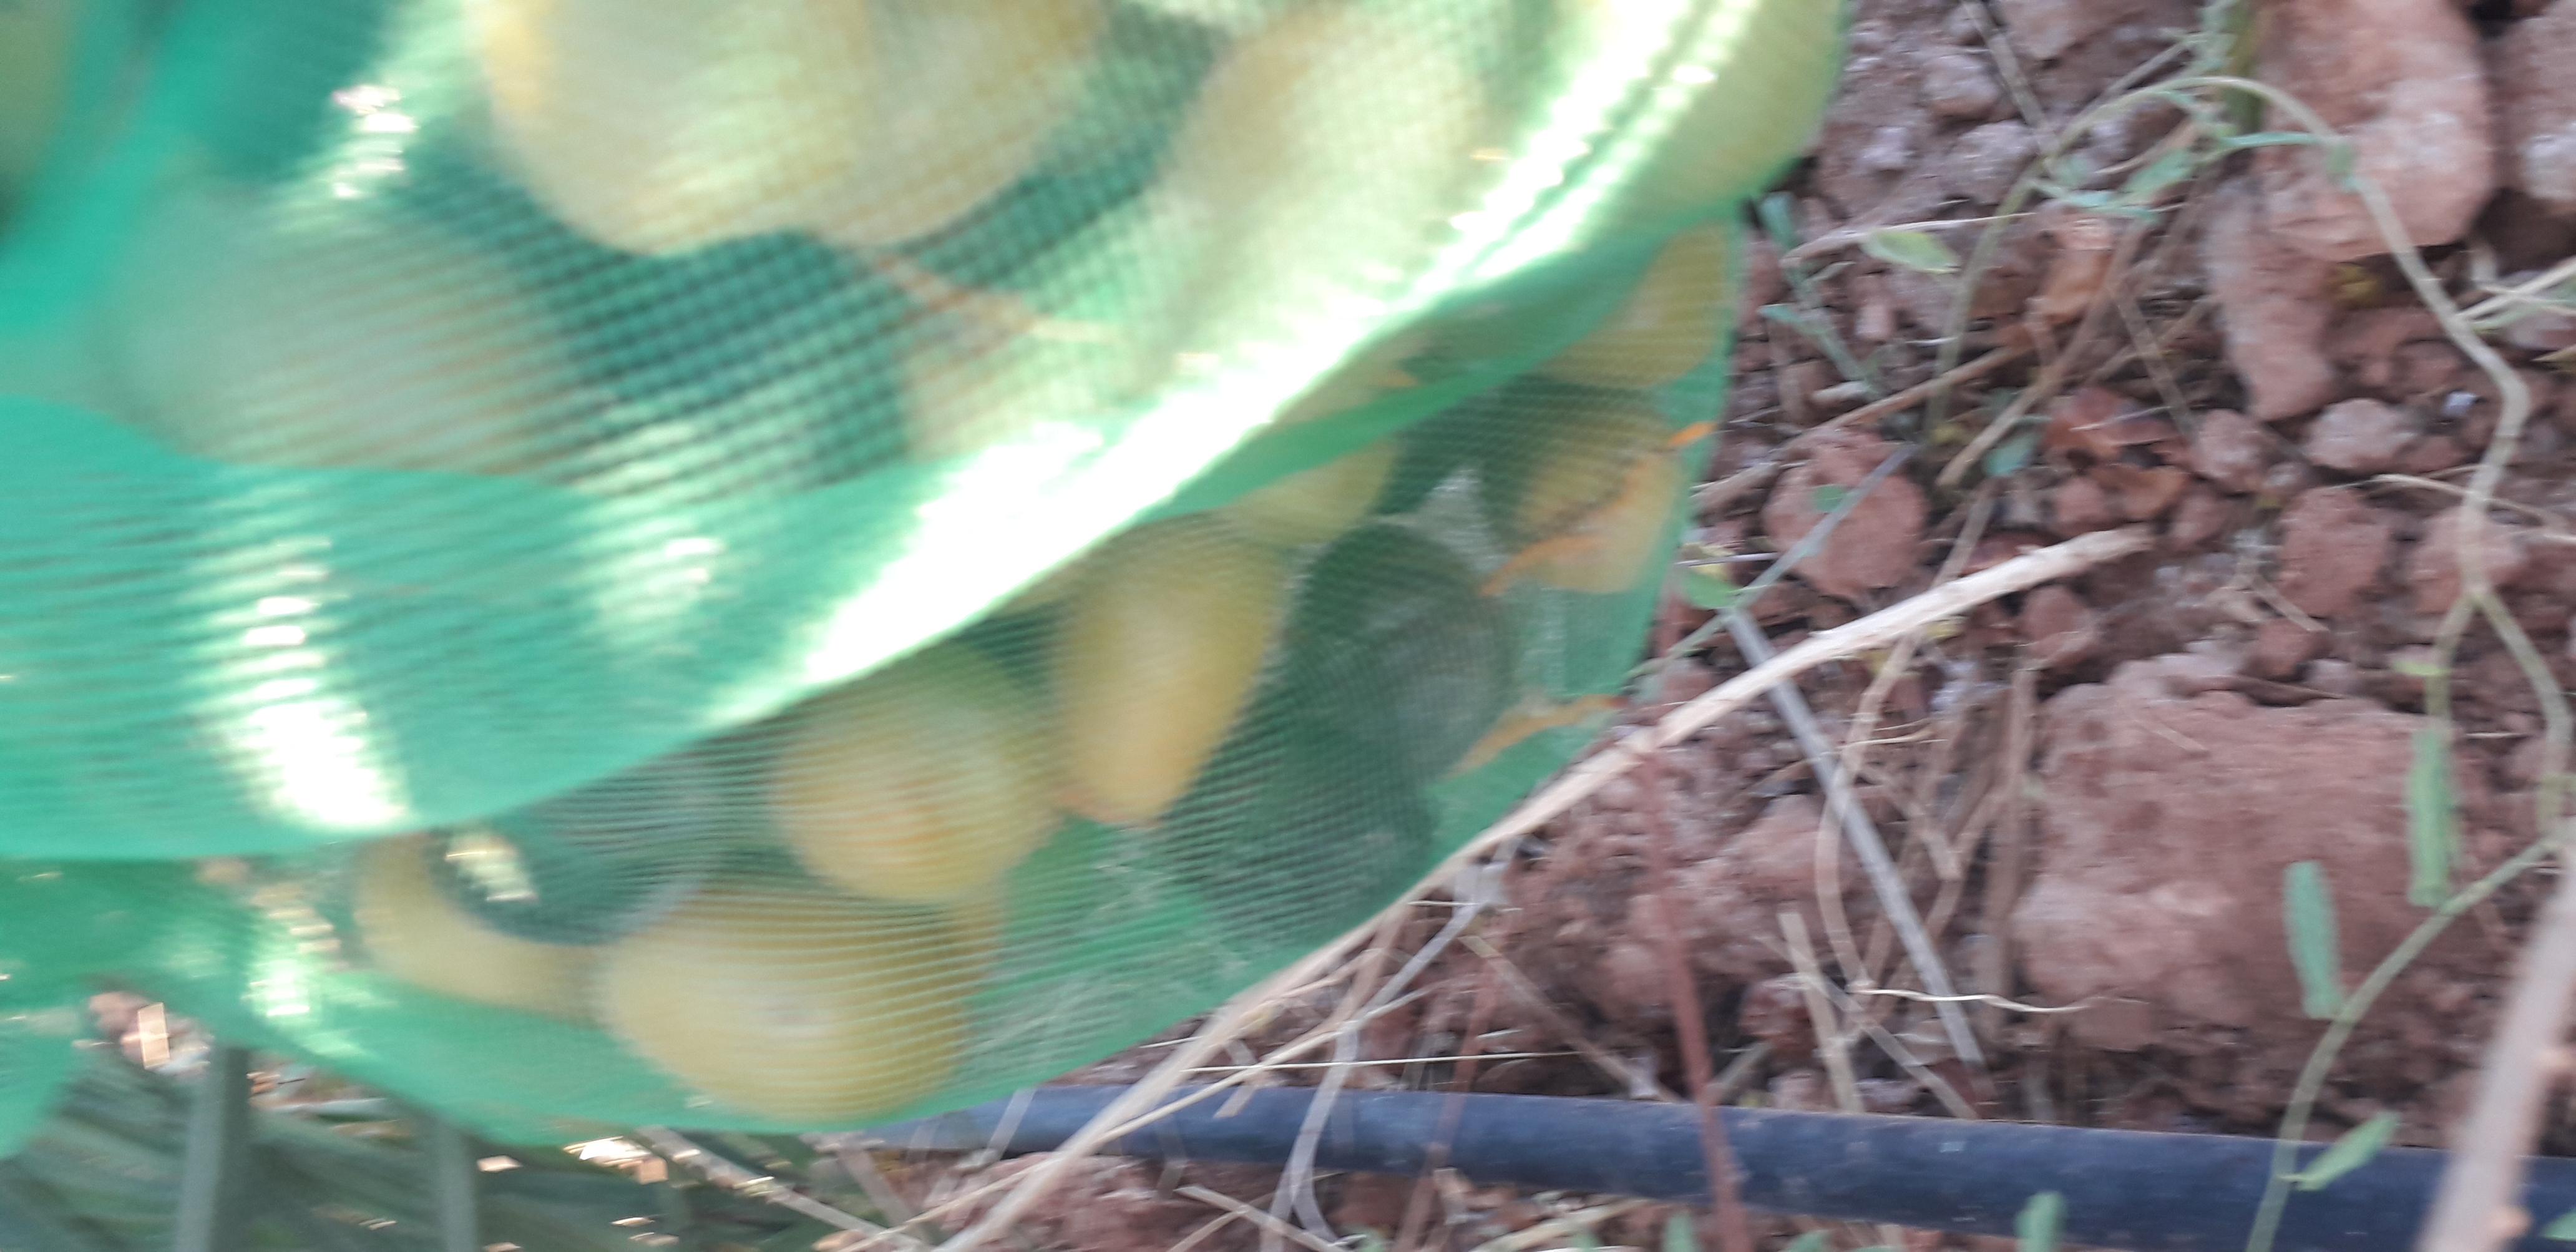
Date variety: Boufagous